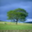
Label: oak_tree